Iyo-Kameoka Station

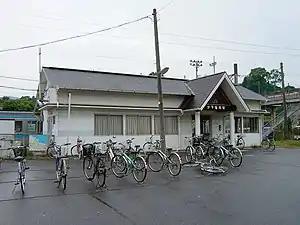
Iyo-Kameoka Station, August 2006

is a passenger railway station located in the city of Imabari, Ehime Prefecture, Japan. It is operated by JR Shikoku and has the station number "Y44".